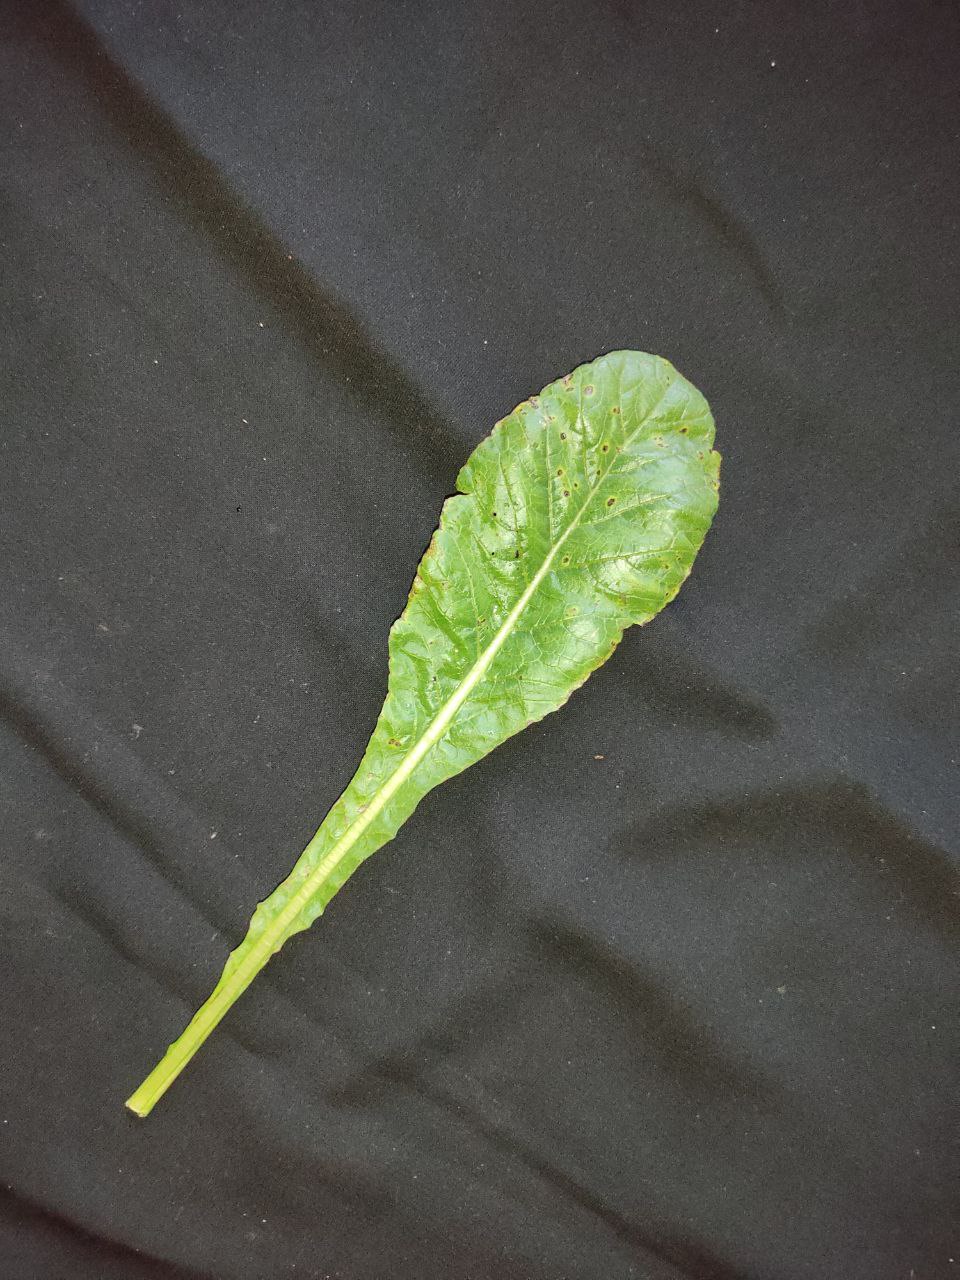
Label: Black leaf spot